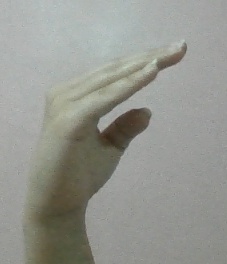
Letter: jeem